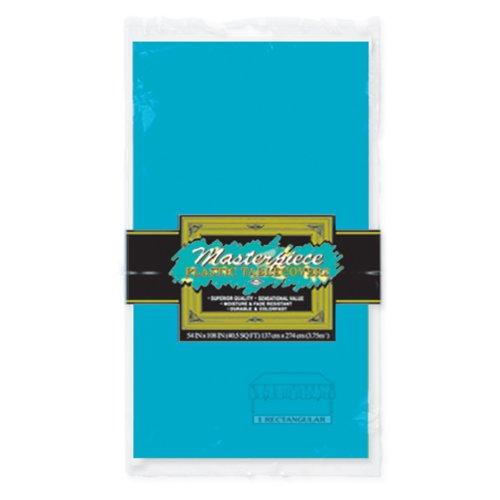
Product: Masterpiece Plastic Rectangular Tablecover (turquoise) Party Accessory (1 count) (1/Pkg)
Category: Home & Kitchen | Event & Party Supplies | Decorations | Tablecovers
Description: Table Decoration.
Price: $6.29
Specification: ProductDimensions:108x54x0.1inches|ItemWeight:3.2ounces|ShippingWeight:5.6ounces(Viewshippingratesandpolicies)|Department:unisex-child|Manufacturer:TheBeistleCompany|ASIN:B002BZPJZI|DomesticShipping:ItemcanbeshippedwithinU.S.|InternationalShipping:ThisitemcanbeshippedtoselectcountriesoutsideoftheU.S.LearnMore|Itemmodelnumber:50940-T|DatefirstlistedonAmazon:June3,2009